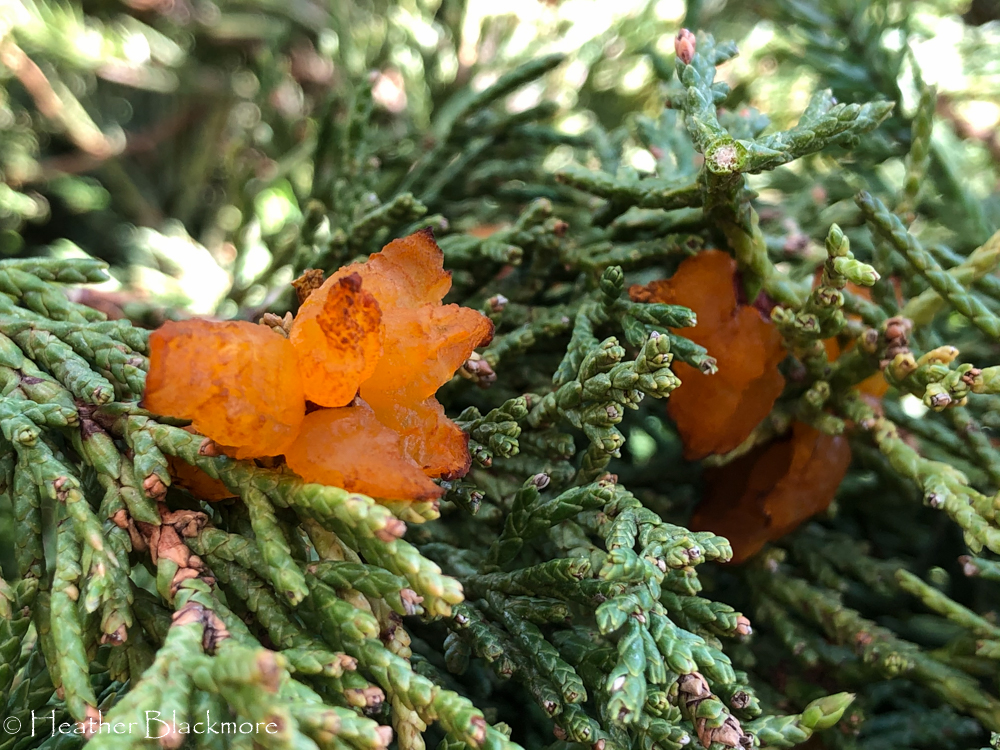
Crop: apple
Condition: rust